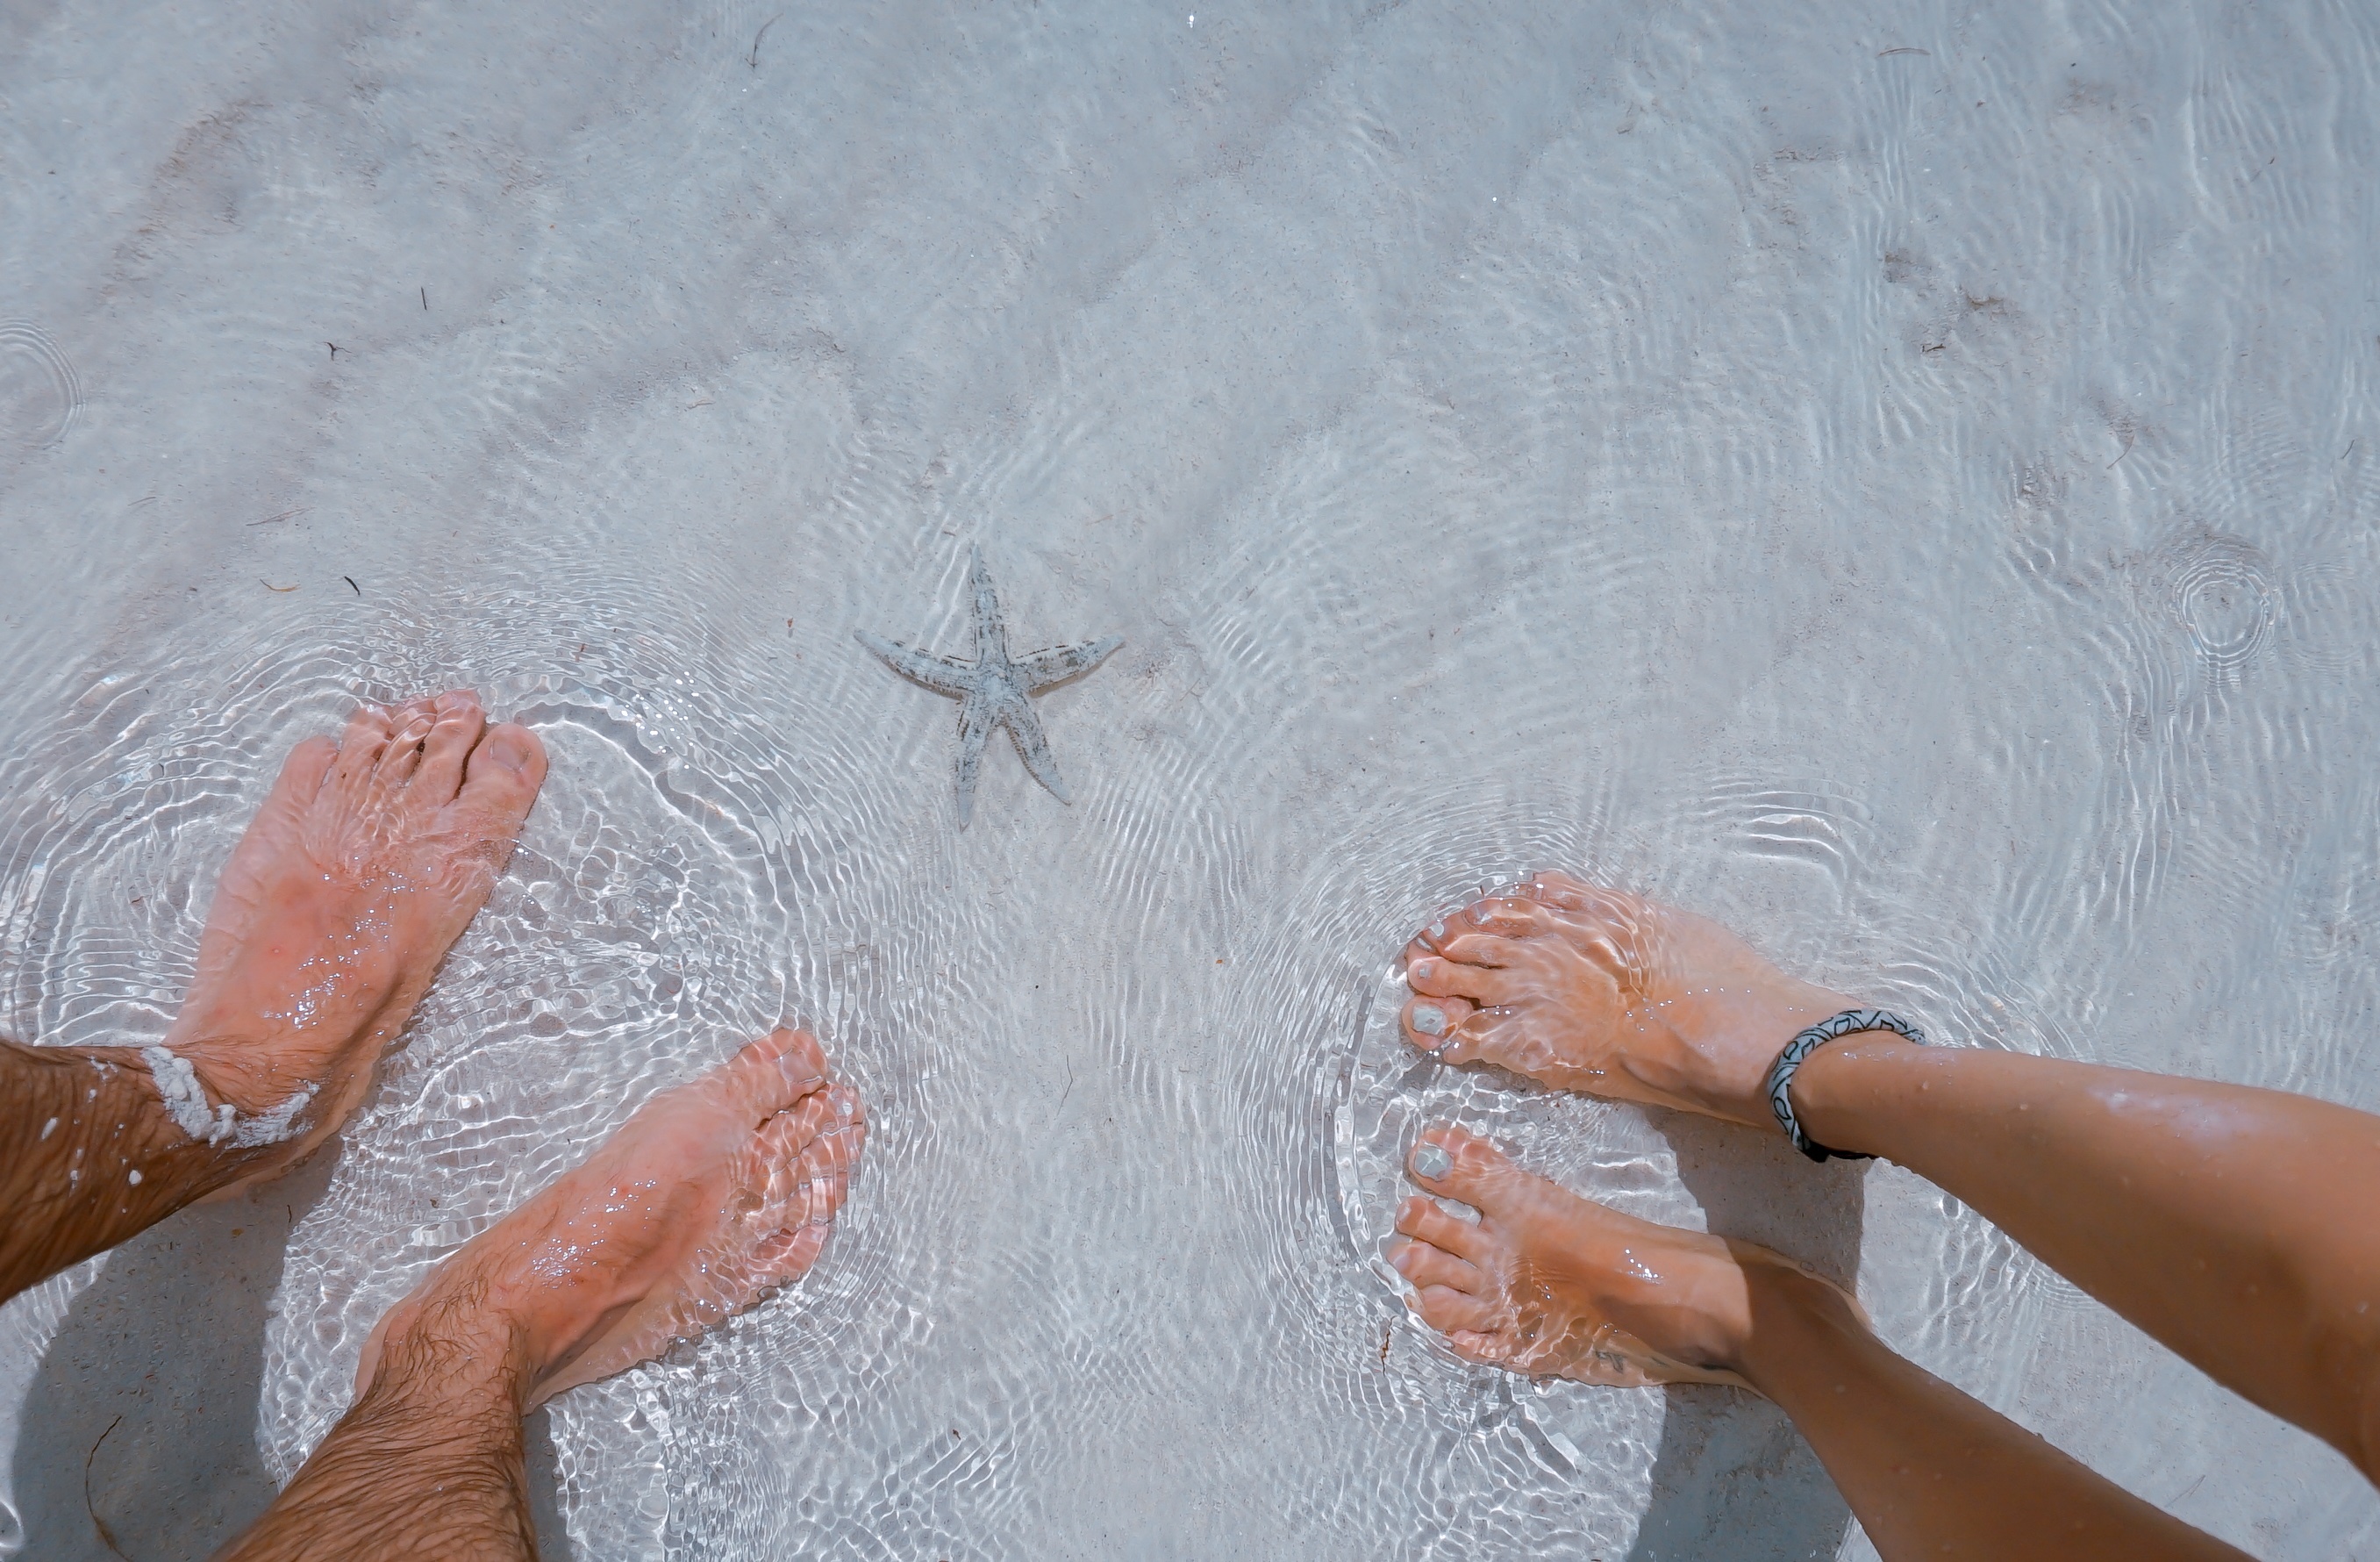
hand, sand, leg, finger, material, human body, drawing, footwear, skin, plaster